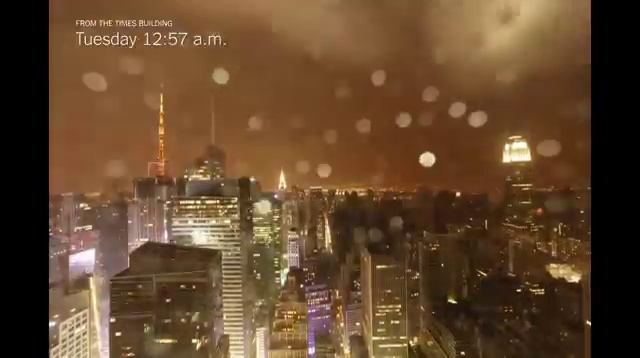
Fire: no
Smoke: no